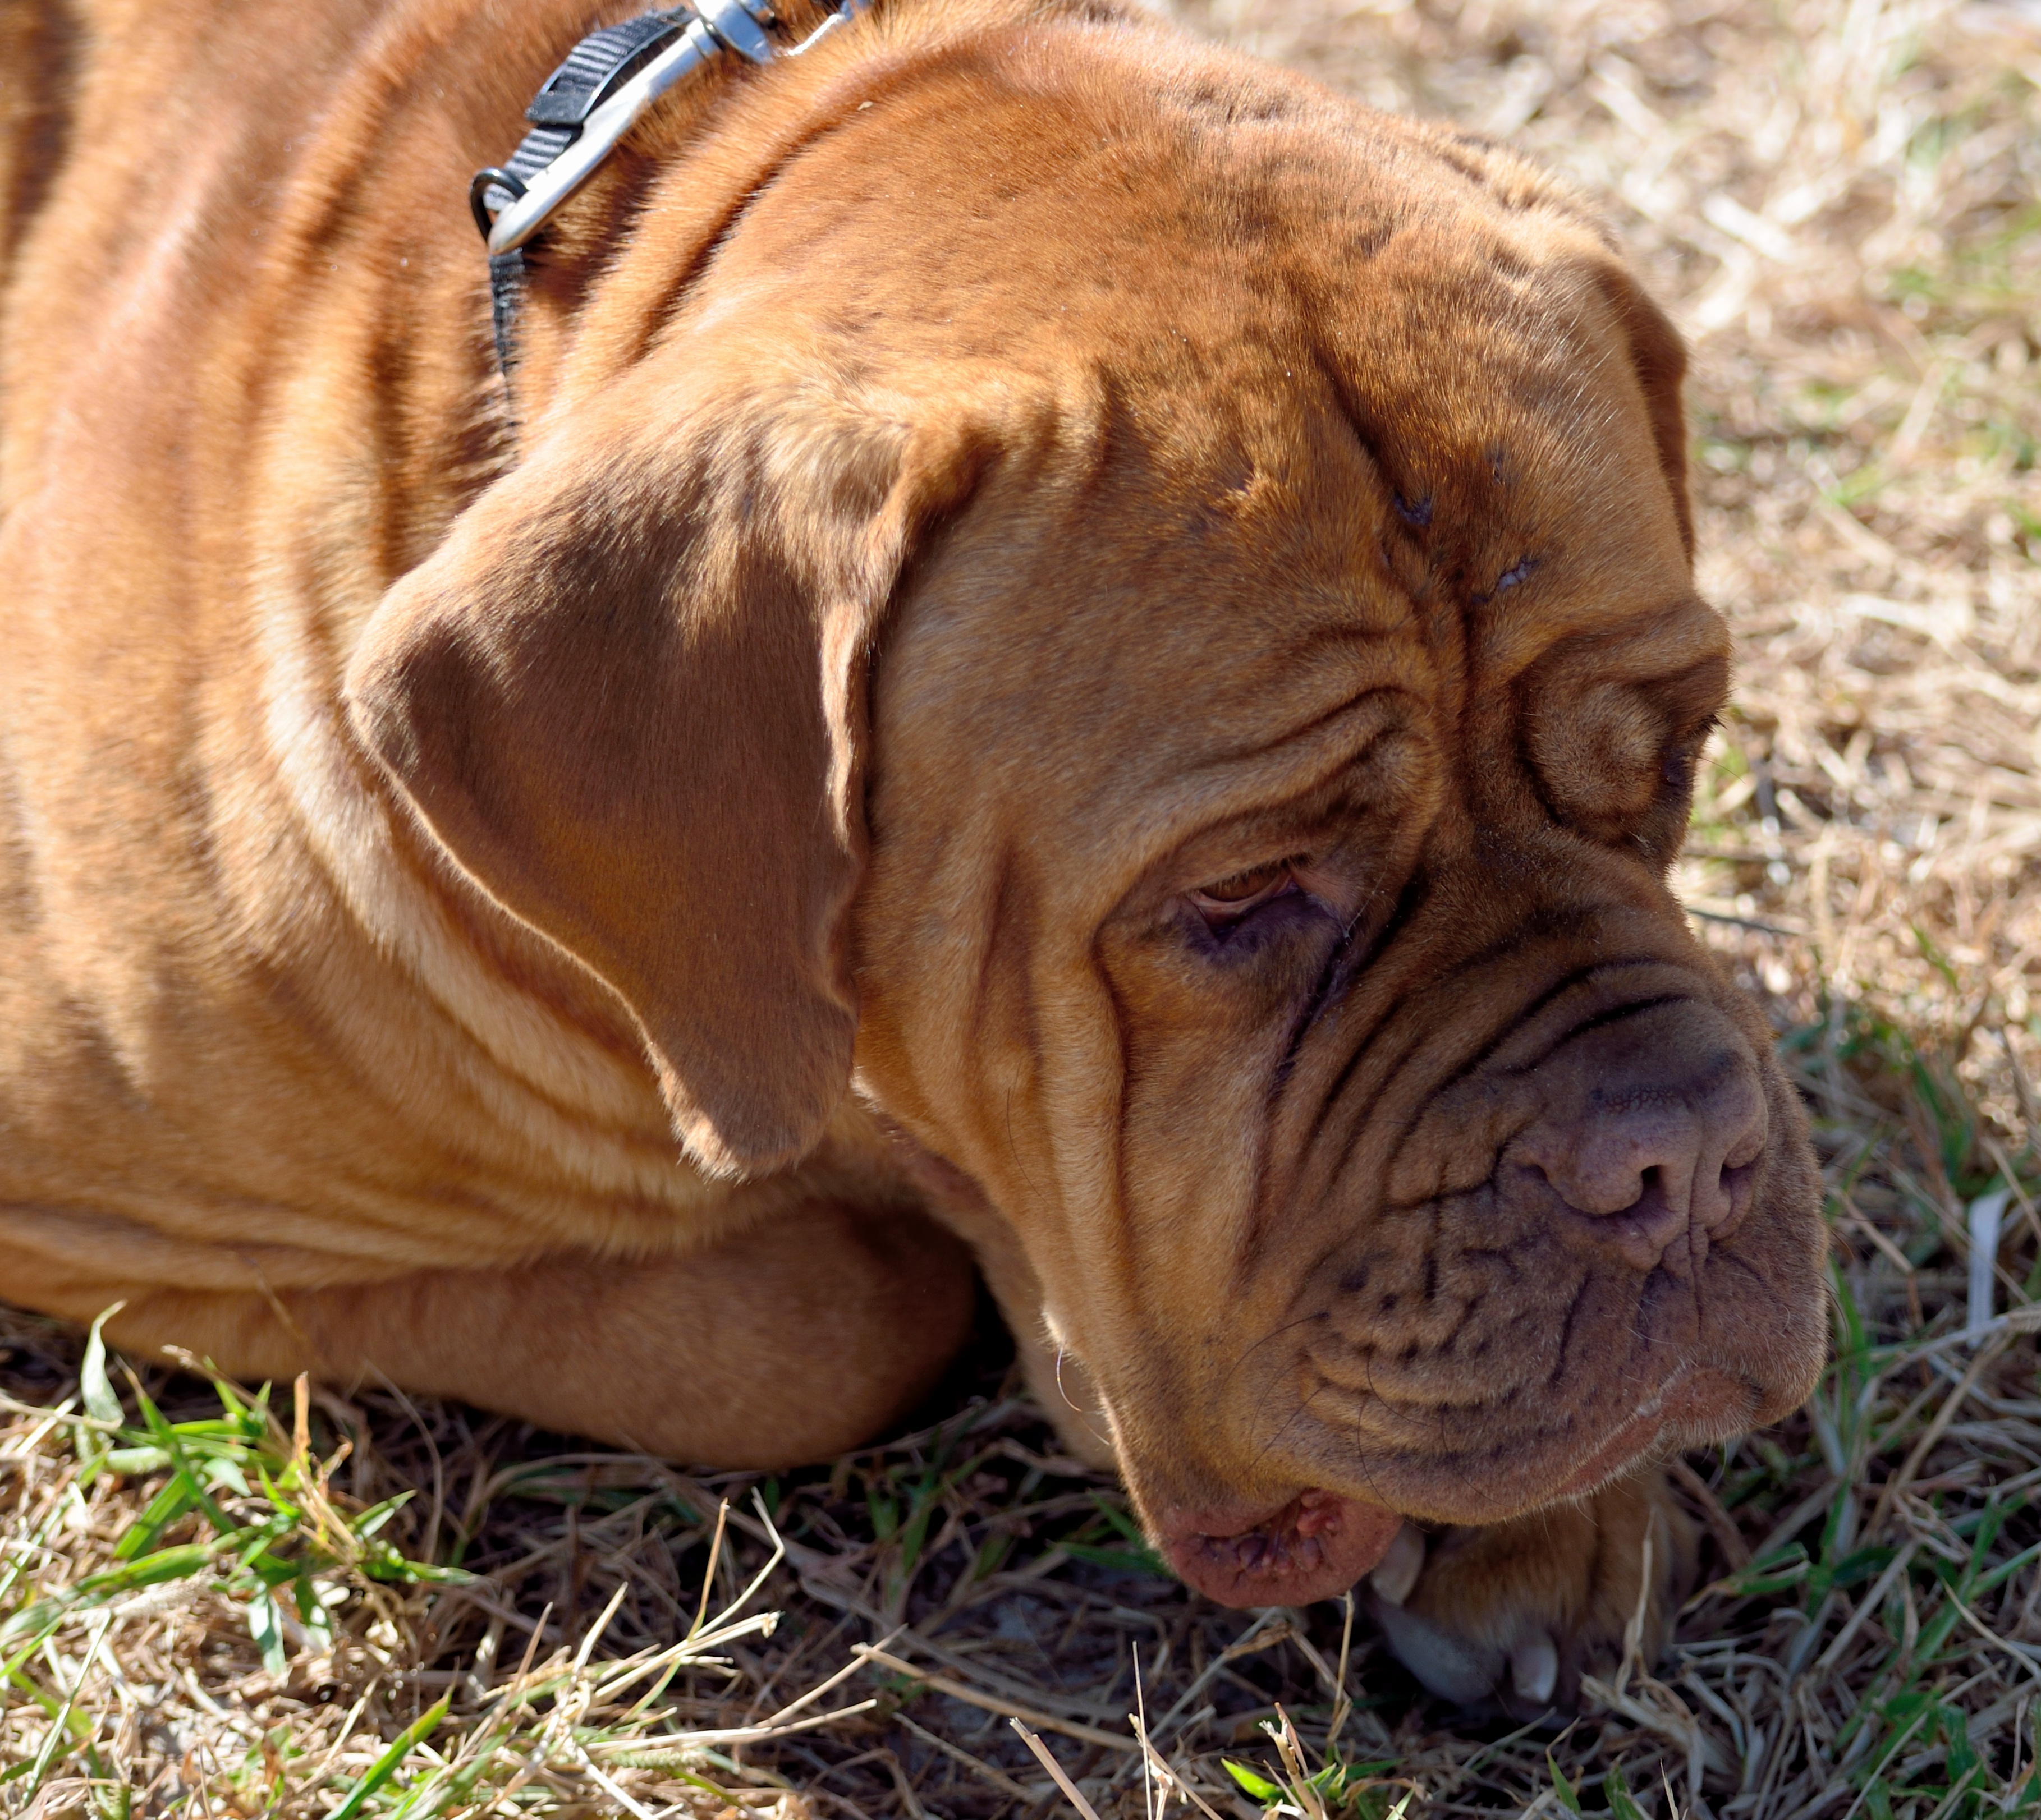
outdoor, sweet, puppy, dog, animal, cute, canine, looking, love, pet, fur, young, mammal, abandoned, friendship, lonely, help, sad, face, shelter, vertebrate, kennel, domestic, adoption, adorable, dog breed, breed, adopt, rescue, guard dog, rescued dog, bullmastiff, dogue de bordeaux, dog like mammal, carnivoran, tosa